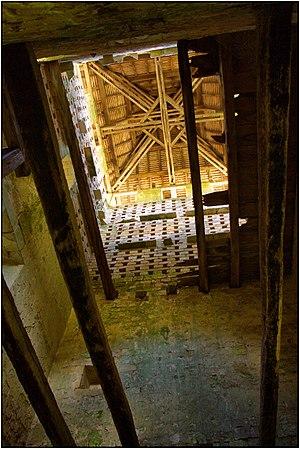
Tour-pigeonnier de Labio